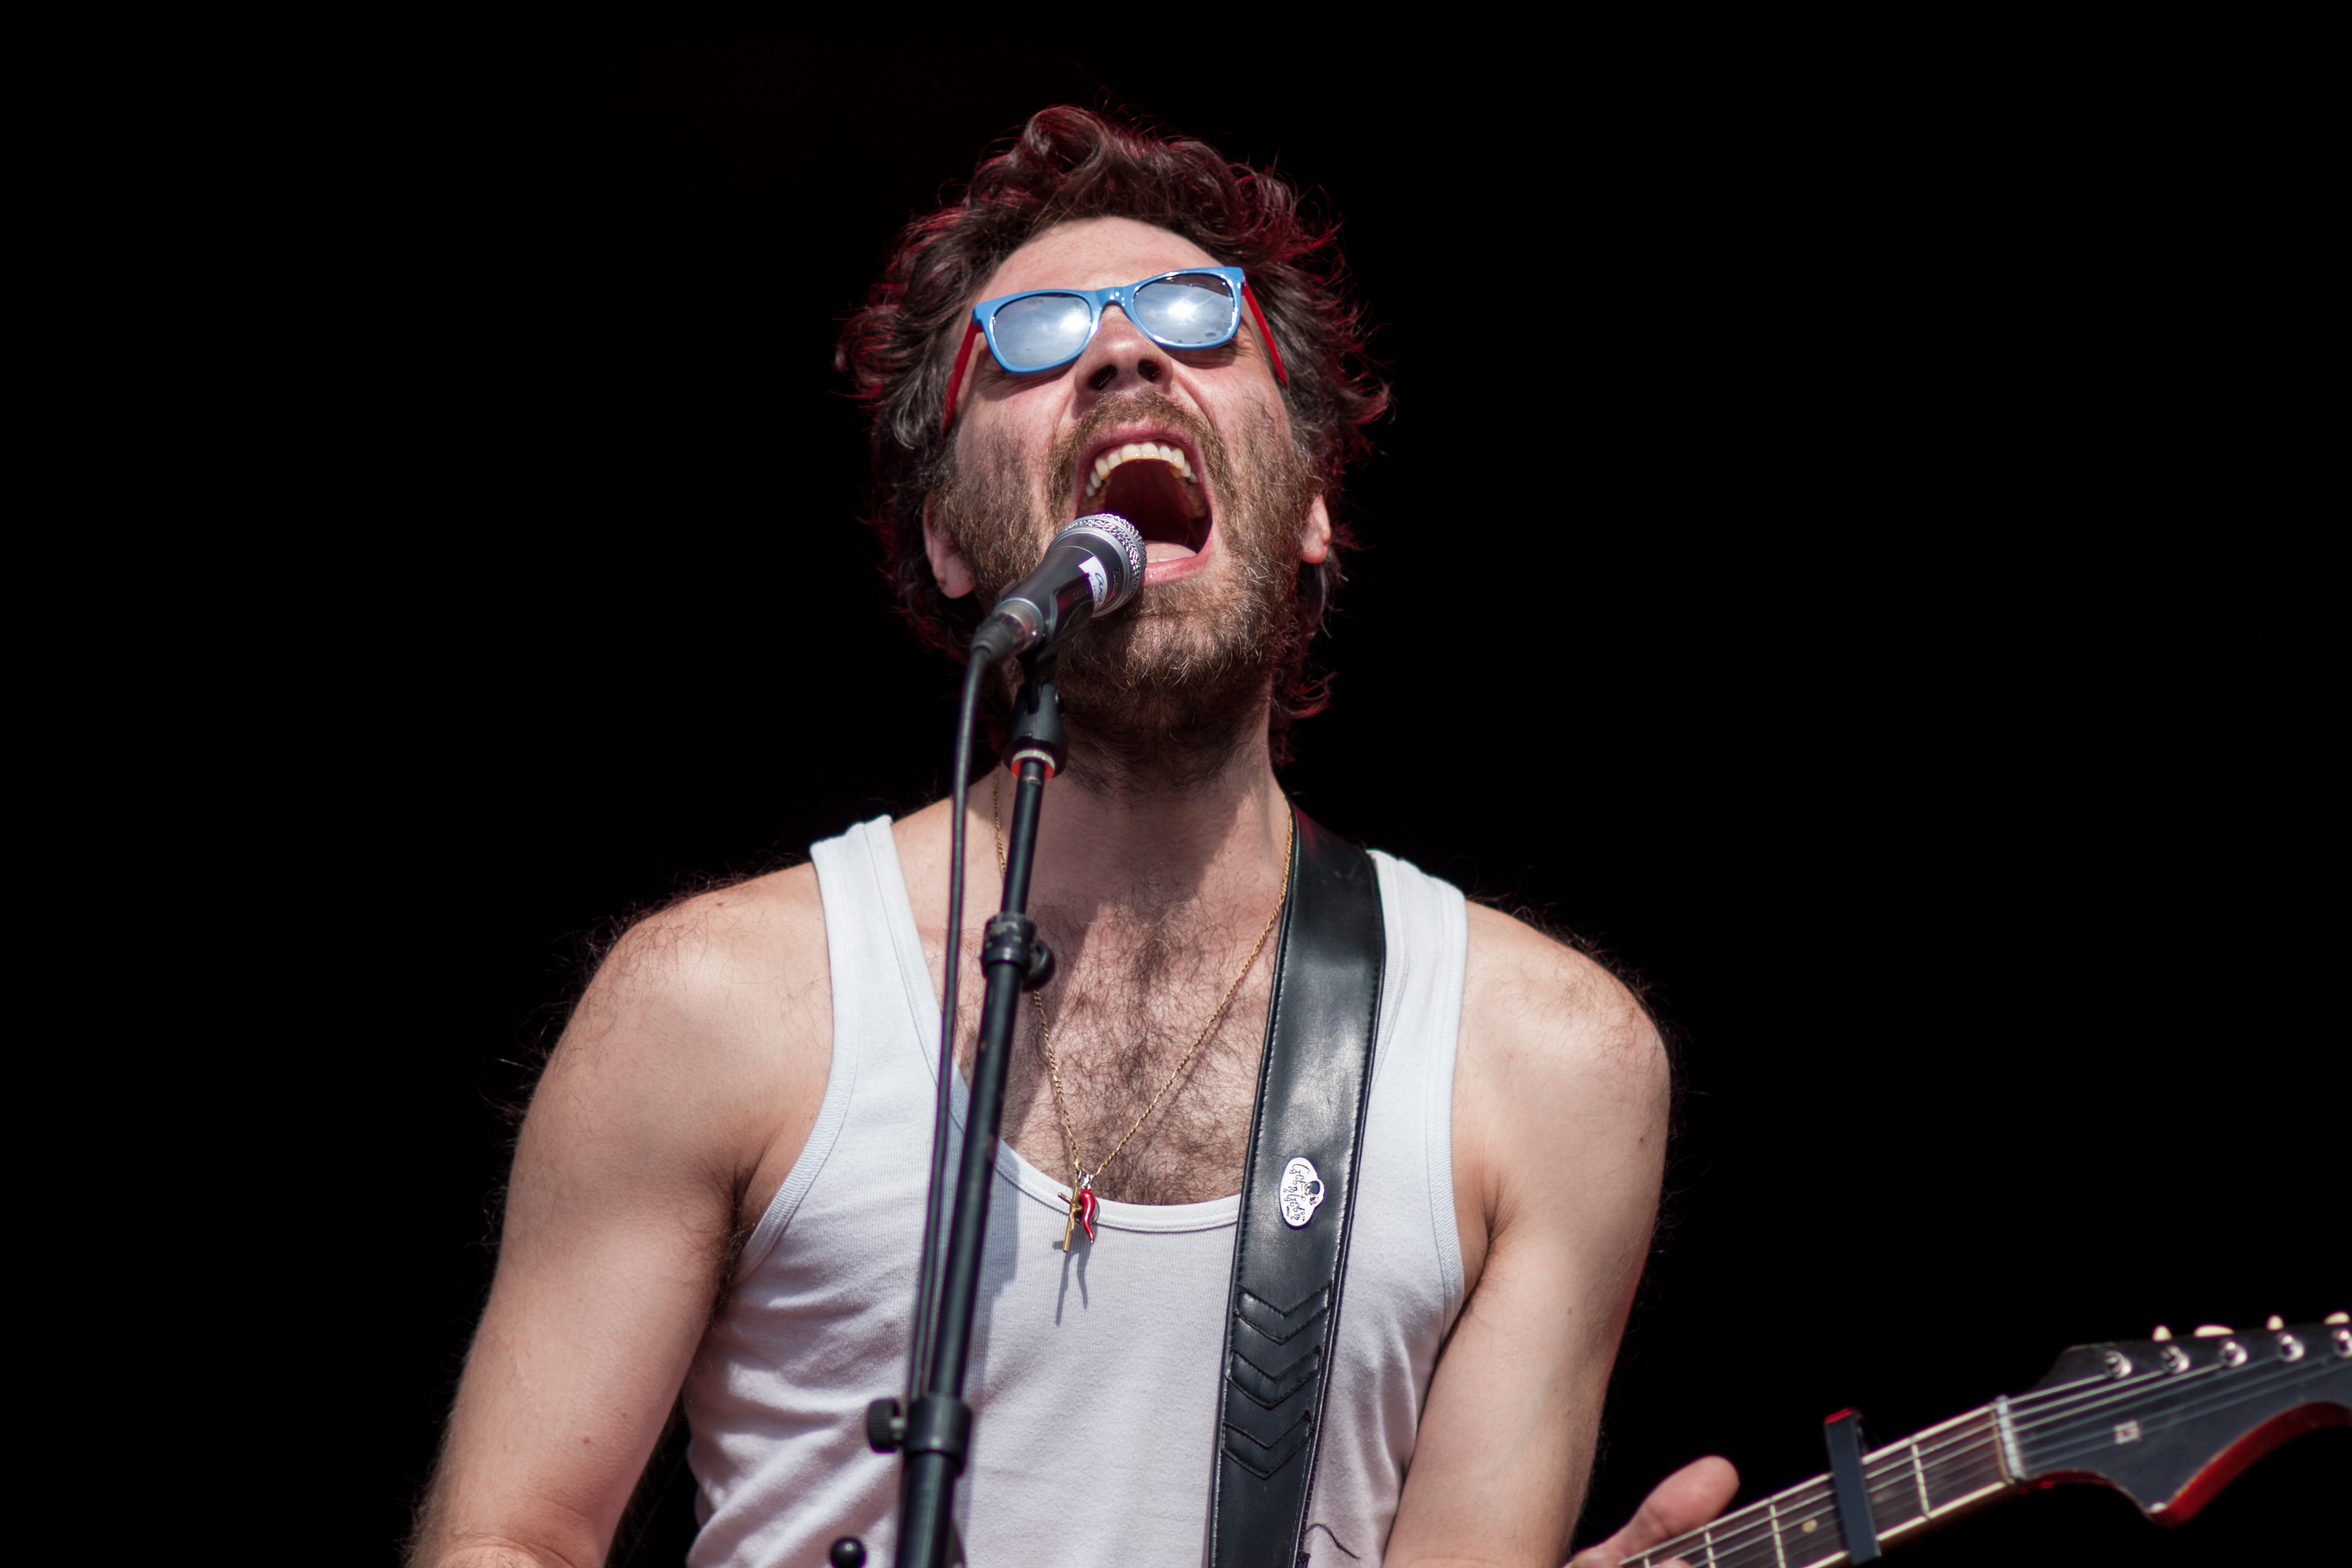
music, guitar, concert, band, live, musician, performance art, blues, stage, brussels, bruxelles, fete, musique, experimental, tropic, tetbb, performance, bassist, singing, guitarist, entertainment, performing arts, singer songwriter